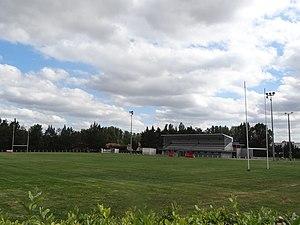
Terrain de rugby à Gimont.
Gimont est une commune française située dans le département du Gers, en région Occitanie.